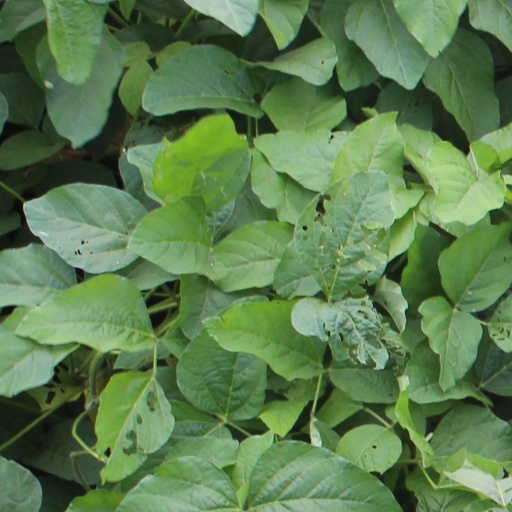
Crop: soybean